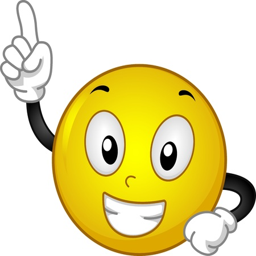
illustration featuring person with a raised index finger illustration